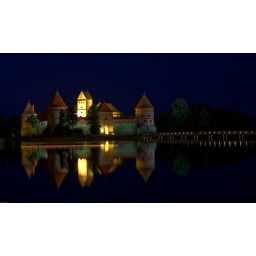
nightshoot of the water castle in Trakai / Lithuania